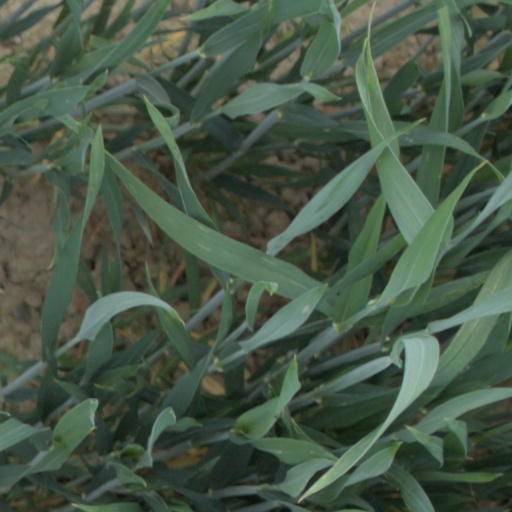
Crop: wheat